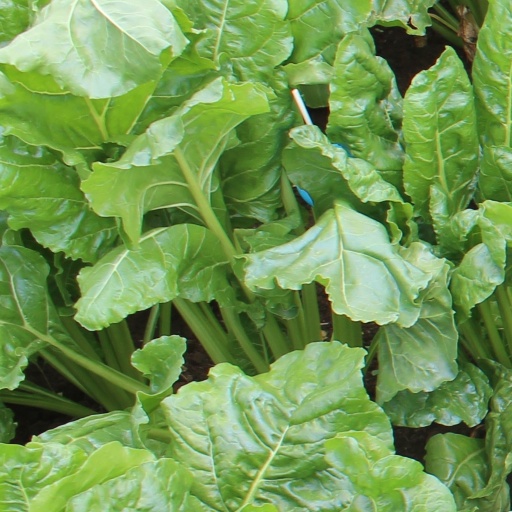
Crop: sugar beet